Street signs in New York City

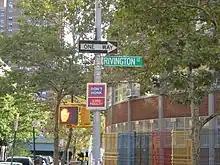
A metal pole is looked head on, with a green rectangular sign saying "Rivington St" in all capital letters and the "St" in superscript, and a black sign with a white arrow and the all-capital "One Way" within the arrow immediately above the green sign.

There are many types of street name signs in New York City. The standard format is a green sign in all-capital letters, with the suffix abbreviated and in superscript. Many signs deviate from the Manual on Uniform Traffic Control Devices standards, especially in historic districts and in Midtown Manhattan and the Financial District.